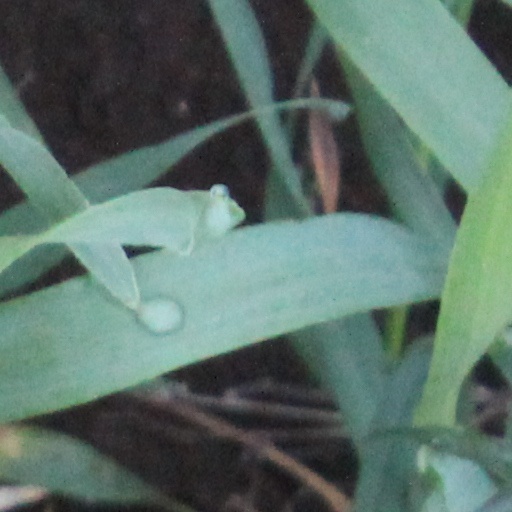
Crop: wheat